Robert Herbert, 12th Earl of Pembroke

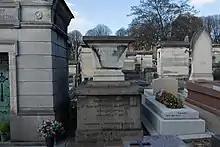
Père-Lachaise Cemetery

Herbert succeeded to the titles on the death of his father in 1827 and took his seat in the House of Lords in 1833. Under a family agreement, his diligent younger half-brother, the statesman Sidney Herbert, 1st Baron Herbert of Lea, took control of managing the family estates centred on Wilton House, Wiltshire.